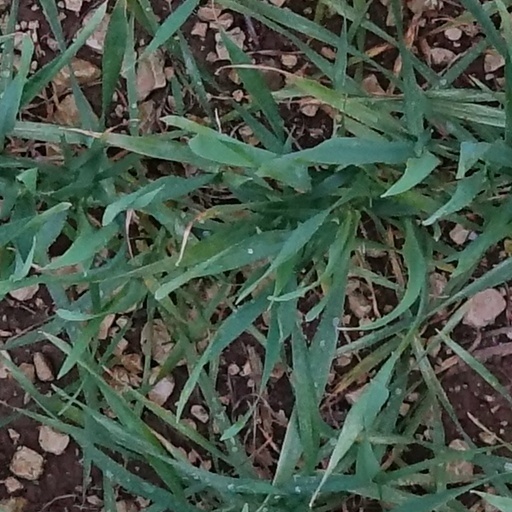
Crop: wheat